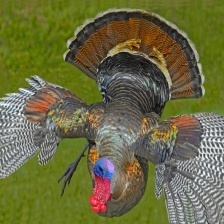
Species: WILD TURKEY
Scientific name: MELEAGRIS GALLOPAVO